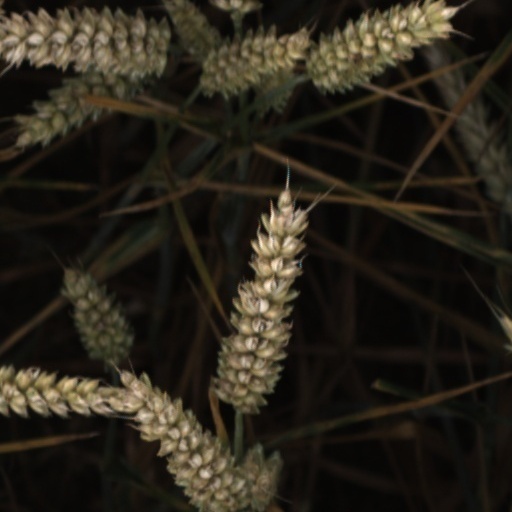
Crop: wheat